Samuel Caldwell House

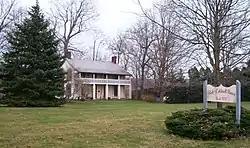
Front of the house and lawn

The Samuel Caldwell House is a historic house in the village of Caldwell, Ohio, United States. Erected in 1832, it is the oldest house in the village.